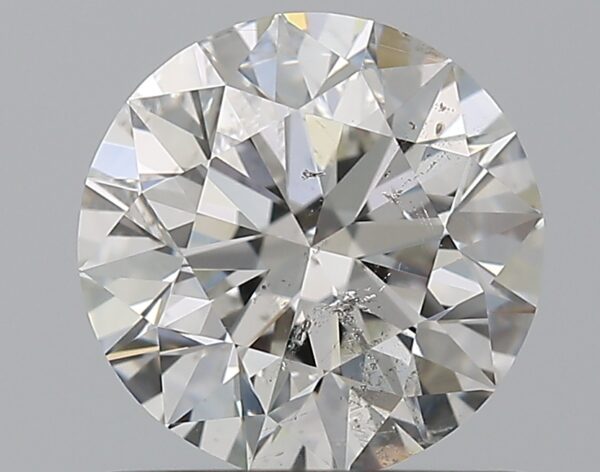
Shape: round
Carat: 1.01
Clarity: SI2
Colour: H
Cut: EX
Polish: EX
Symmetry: EX
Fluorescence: N
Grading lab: GIA
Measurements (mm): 6.36 x 6.4 x 4.02